1950 24 Hours of Le Mans

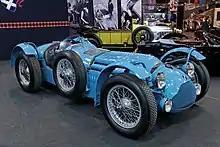
The winning Talbot-Lago T26 GS

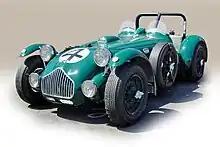
The third placed Allard J2, pictured in 2006

In the end, Louis Rosier cruised to the win, and with Guy Mairesse and Pierre Meyrat, gave one of Talbot-Lago’s greatest days – coming 1st & 2nd (in fact, all 3 cars finished - the sedan was 13th), and a record distance covered All the first five finishers beat the 1939 distance record